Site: brandenburg
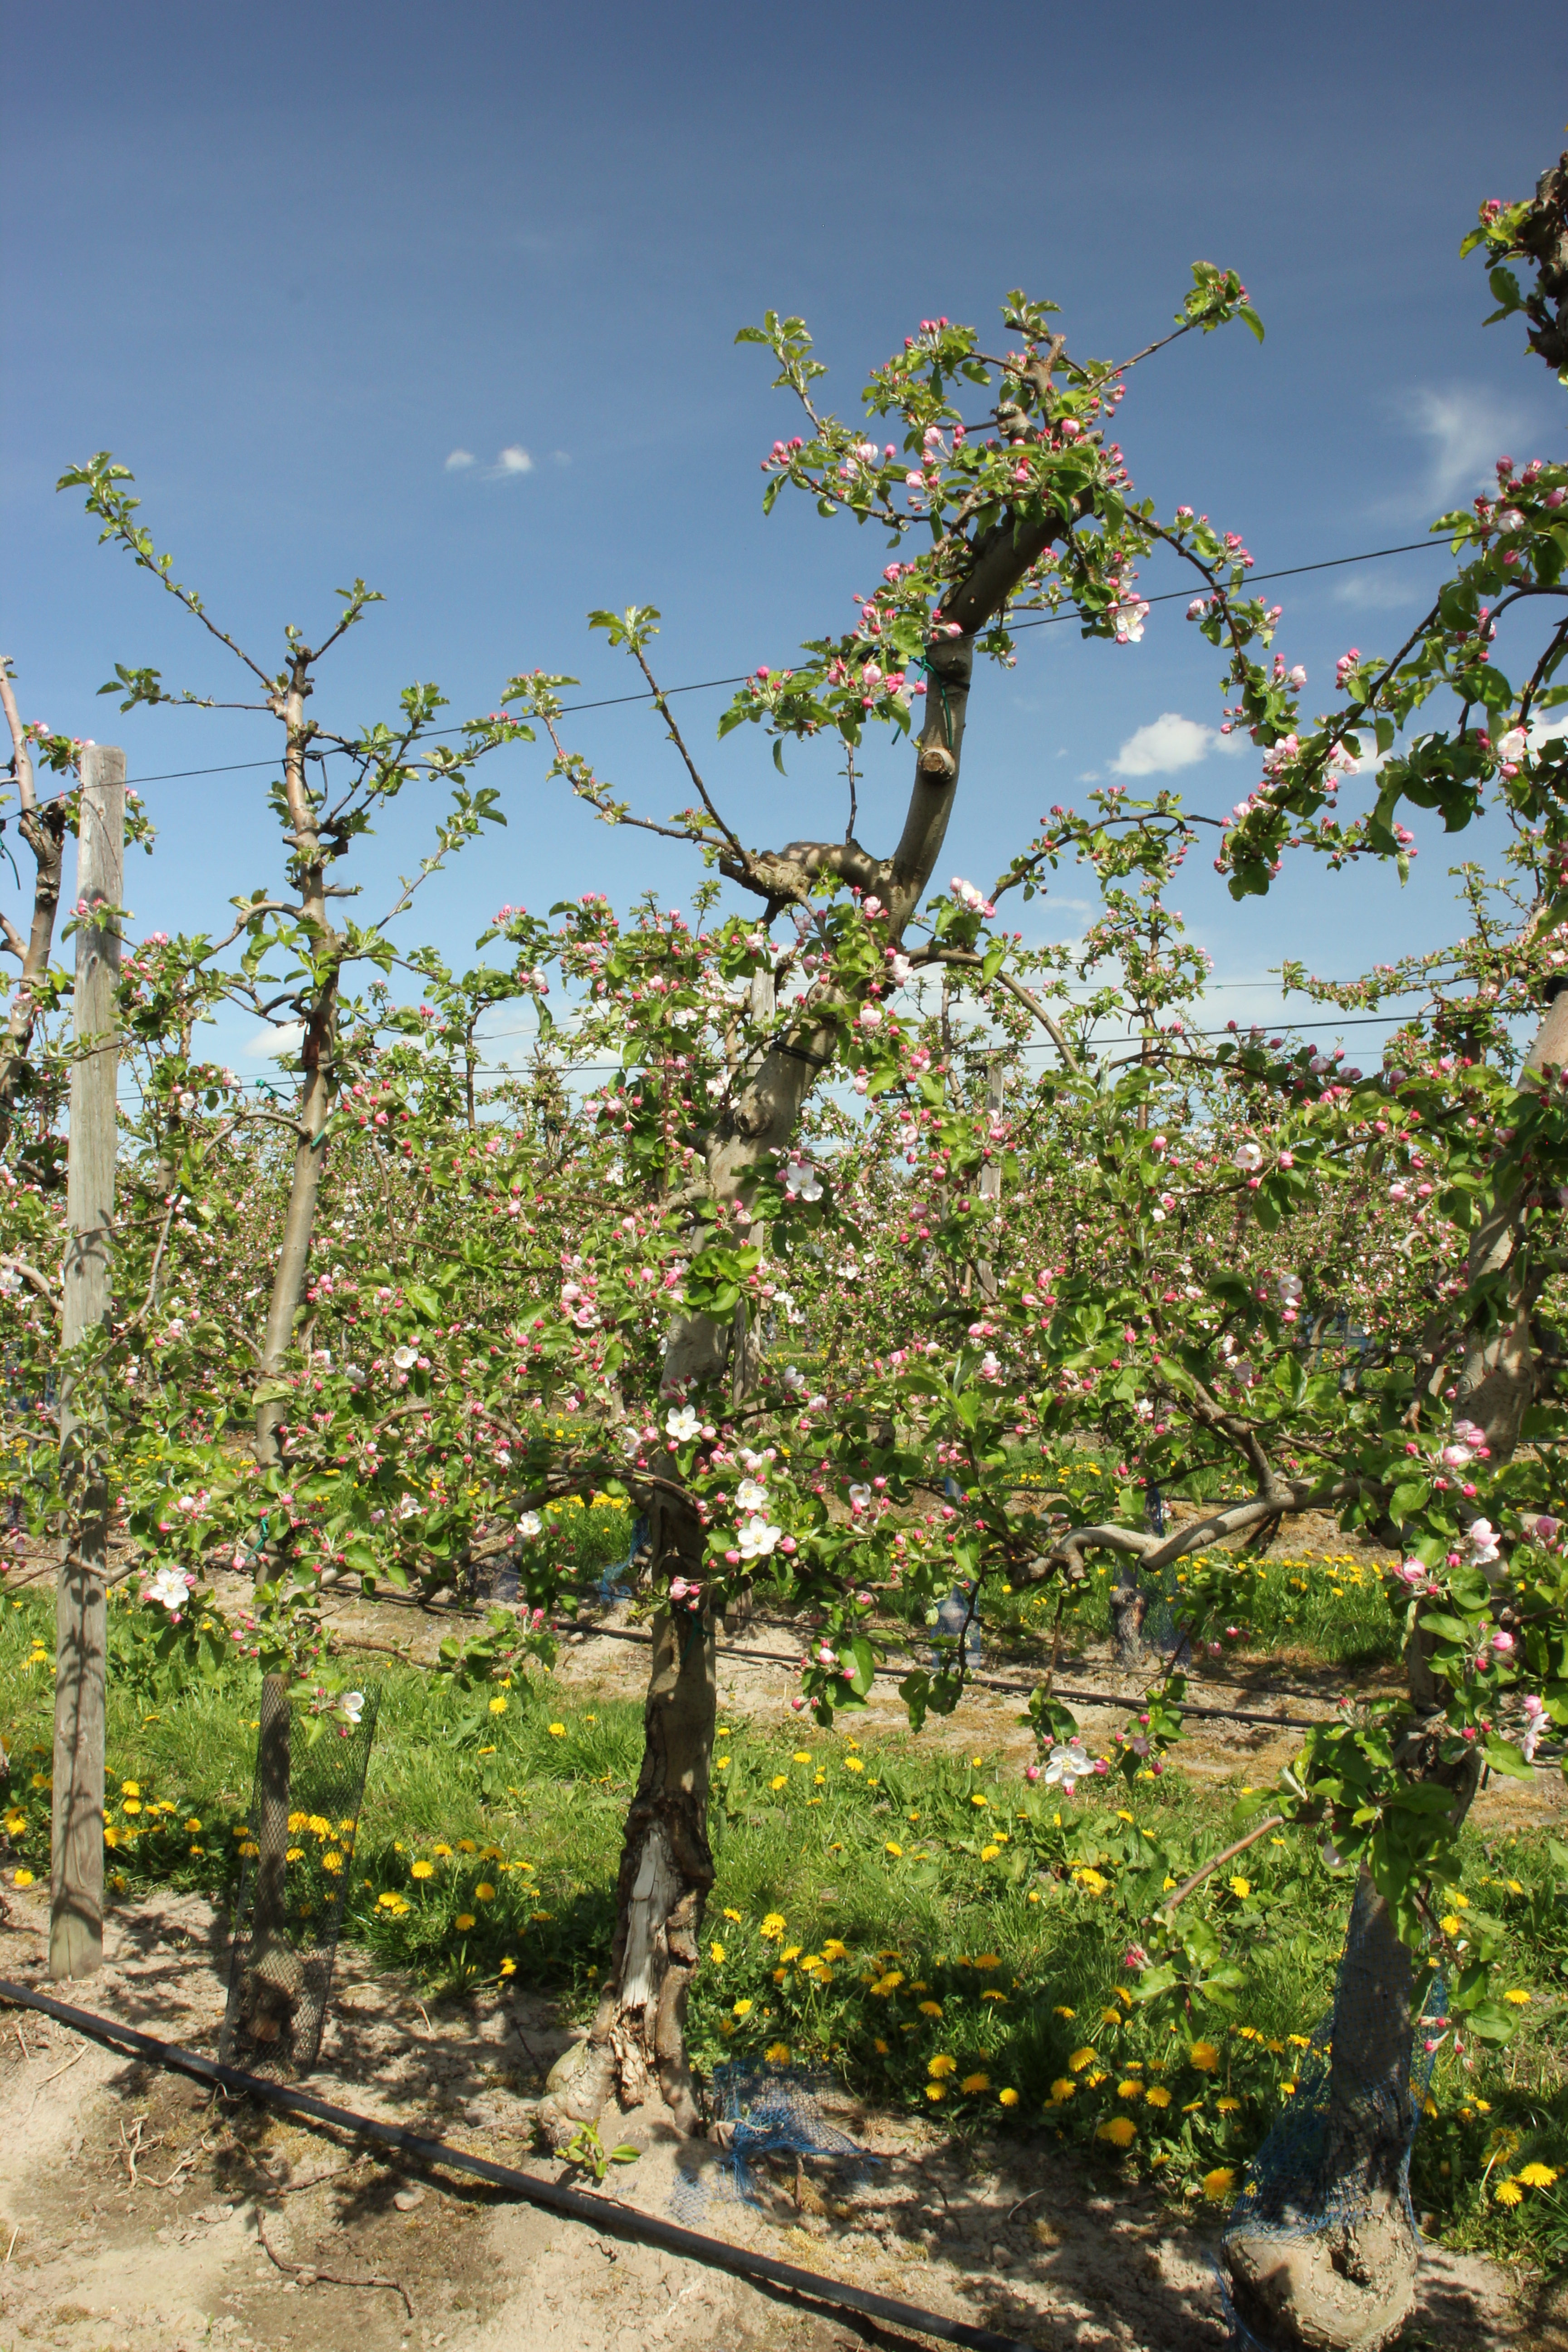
Growth stage (BBCH 57): Inflorescence emergence